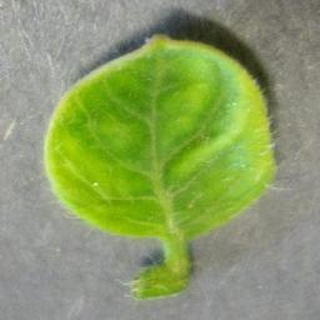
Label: tomato_yellow_leaf_curl_virus